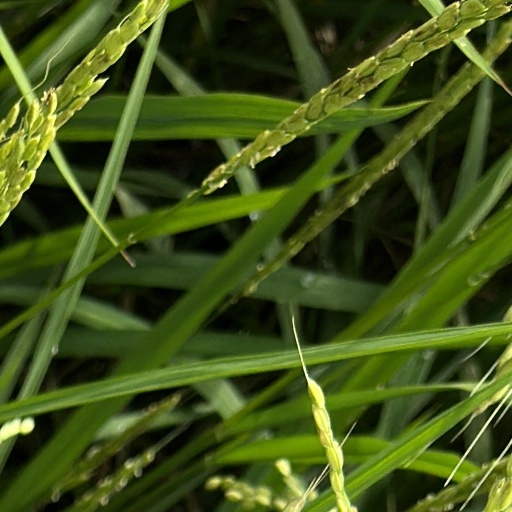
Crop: rice